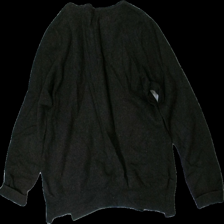
View: back
Type: Sweater
Category: Ladies
Brand: Not in the list
Brand text on label: Henderson
Colors: Black
Material: 100% wool
Cut: Regular, C-collar
Season: All
Price range: 50-100
Recommended usage: Reuse